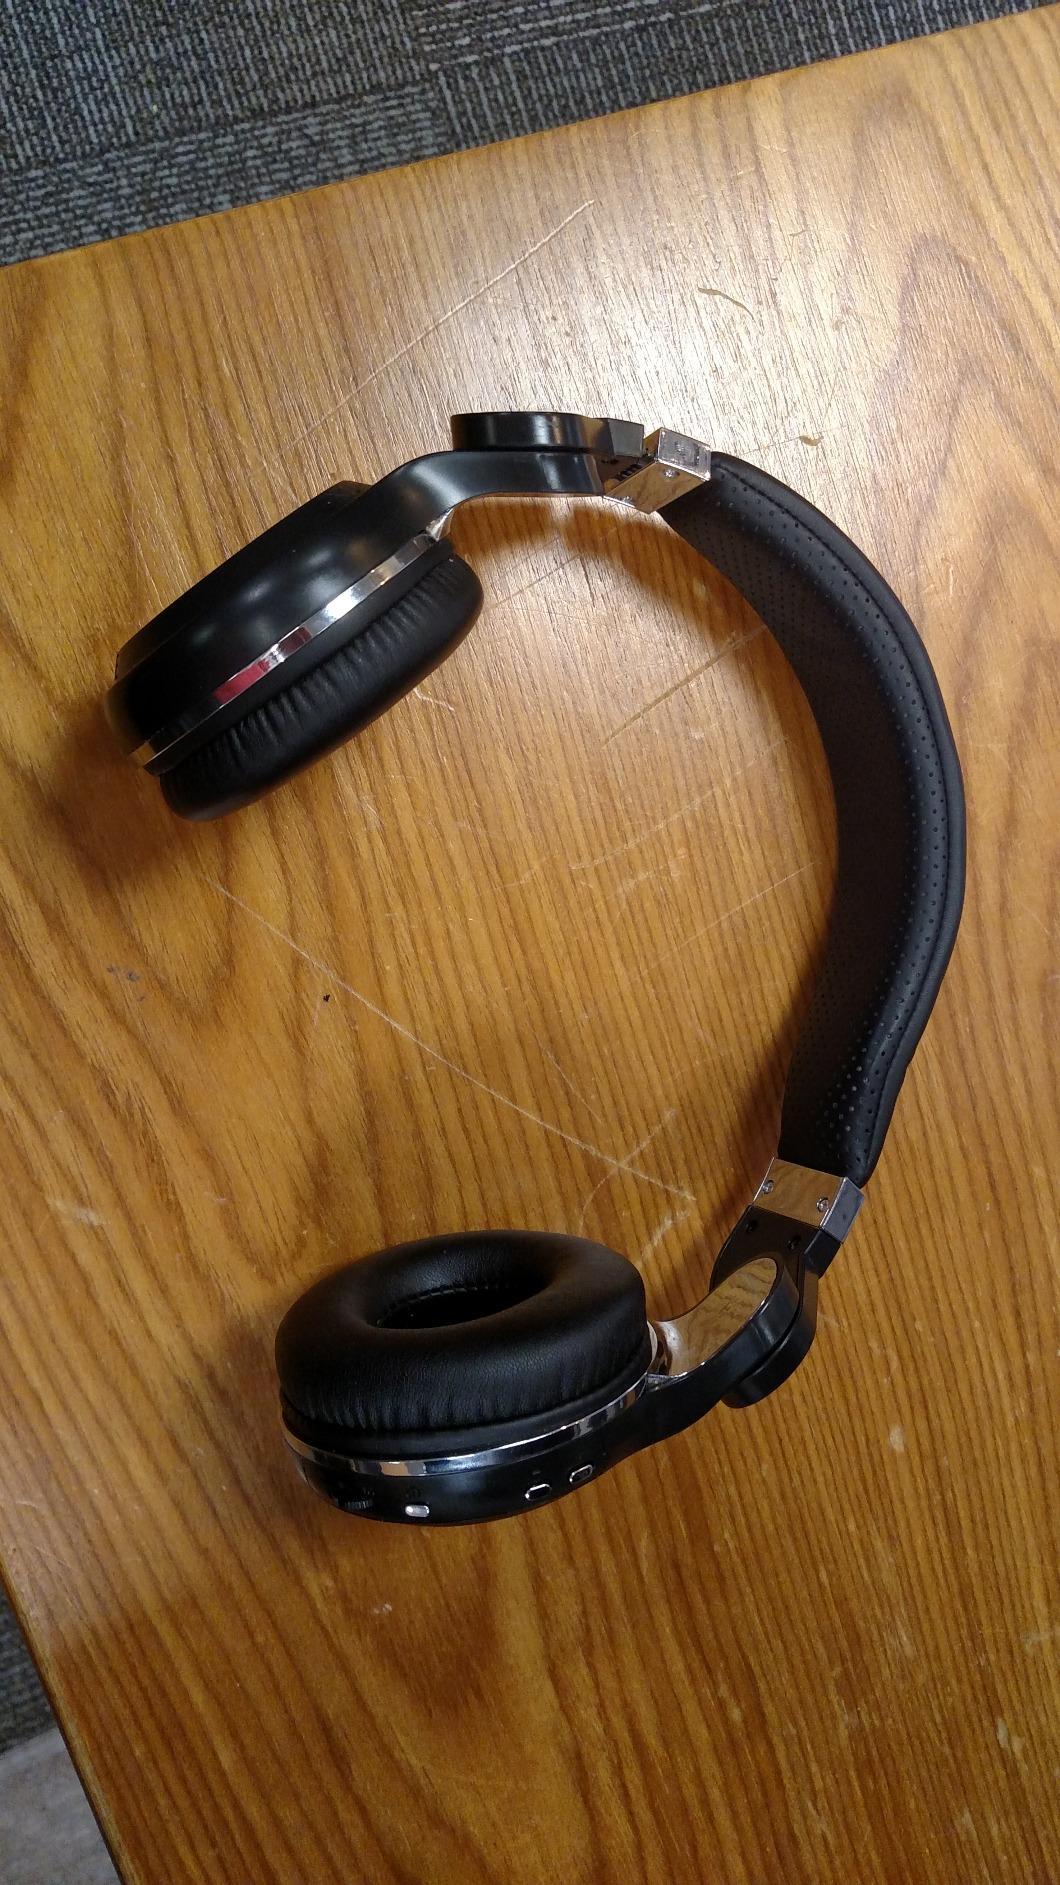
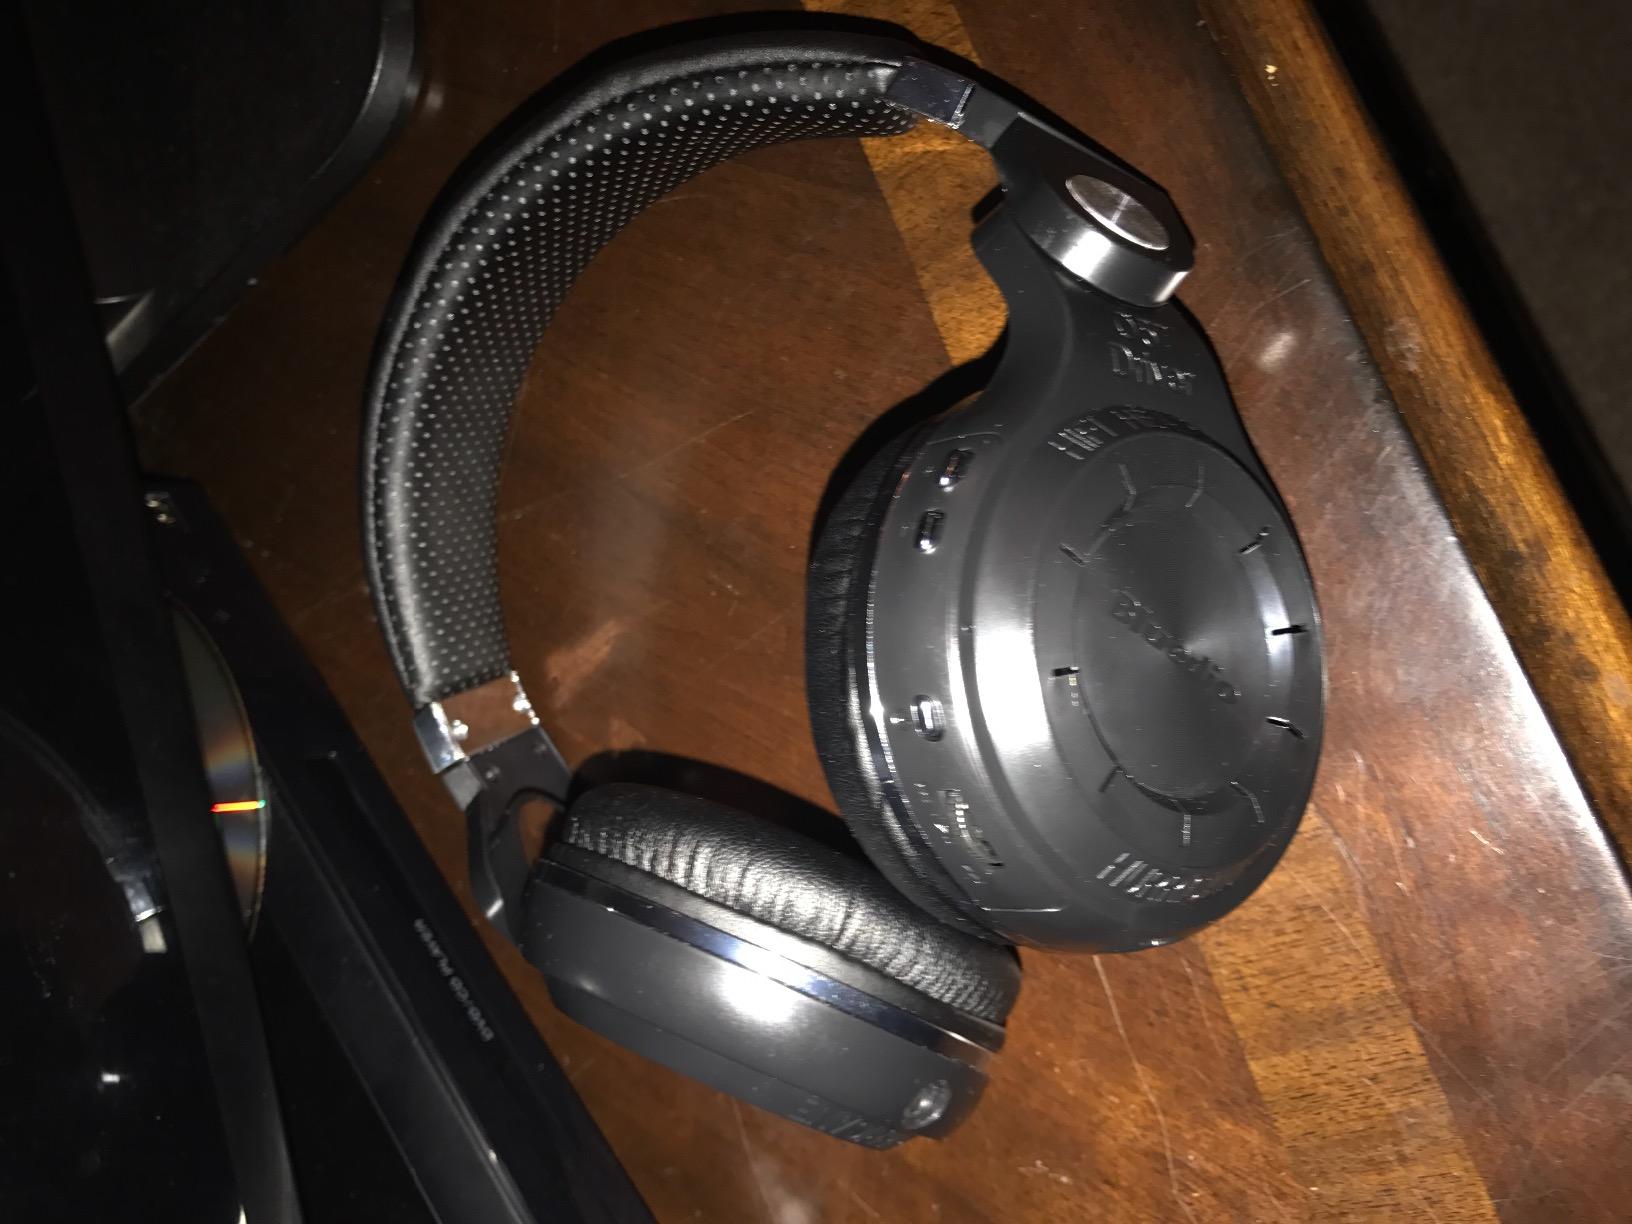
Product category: headphones
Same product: yes